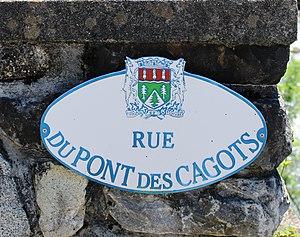
Rue du village de Campan (Hautes-Pyrénées)
Campan est une commune française située dans le département des Hautes-Pyrénées, en région Occitanie.